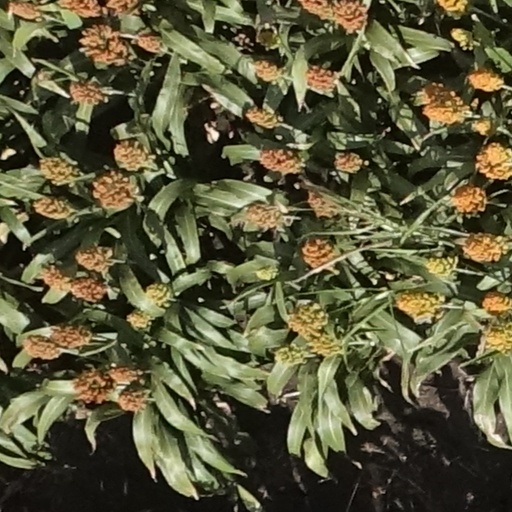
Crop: sorghum